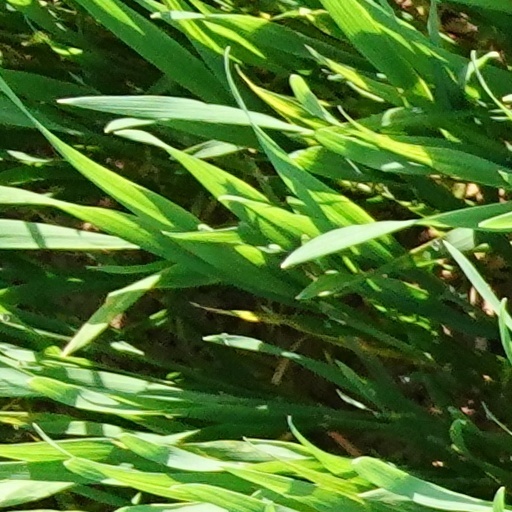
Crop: wheat